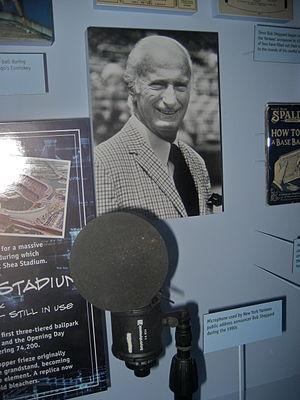
Robert Leo Sheppard, né le 20 octobre 1910 à Richmond Hills, New York et mort le 11 juillet 2010 à Baldwin, New York, est un annonceur sportif américain.